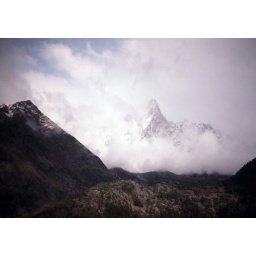
Chamonix - Mount Blanc, highest mountain in Europe, hidden in the clouds